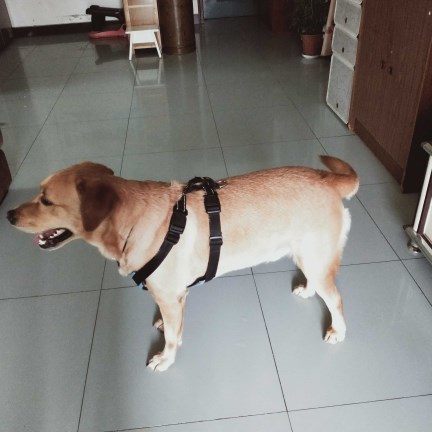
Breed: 3580-n000122-Labrador_retriever